Japanese tanks of World War II

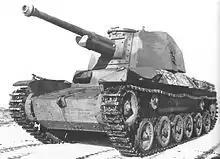
Type 3 Chi-Nu

The Type 1 Chi-He was developed in 1942 to replace the Type 97. The three-man turret and 47 mm gun of the Type 1 were retrofitted on the modified hull of the Type 97, which the factories were already producing. Its angled, thicker frontal armor was welded, as opposed to riveted. The Mitsubishi Type 100 diesel engine at 240 hp generated 70 horsepower more than the Mitsubishi Type 97 diesel engine, and was thus more than able to compensate for the additional weight in armor. The Type 1 Chi-He was the first Japanese tank to carry a radio as standard equipment in each tank, eliminating the need to use signal flags by the platoon commander. The newer tank proved to be superior to the Type 97 in design, speed and armor protection.